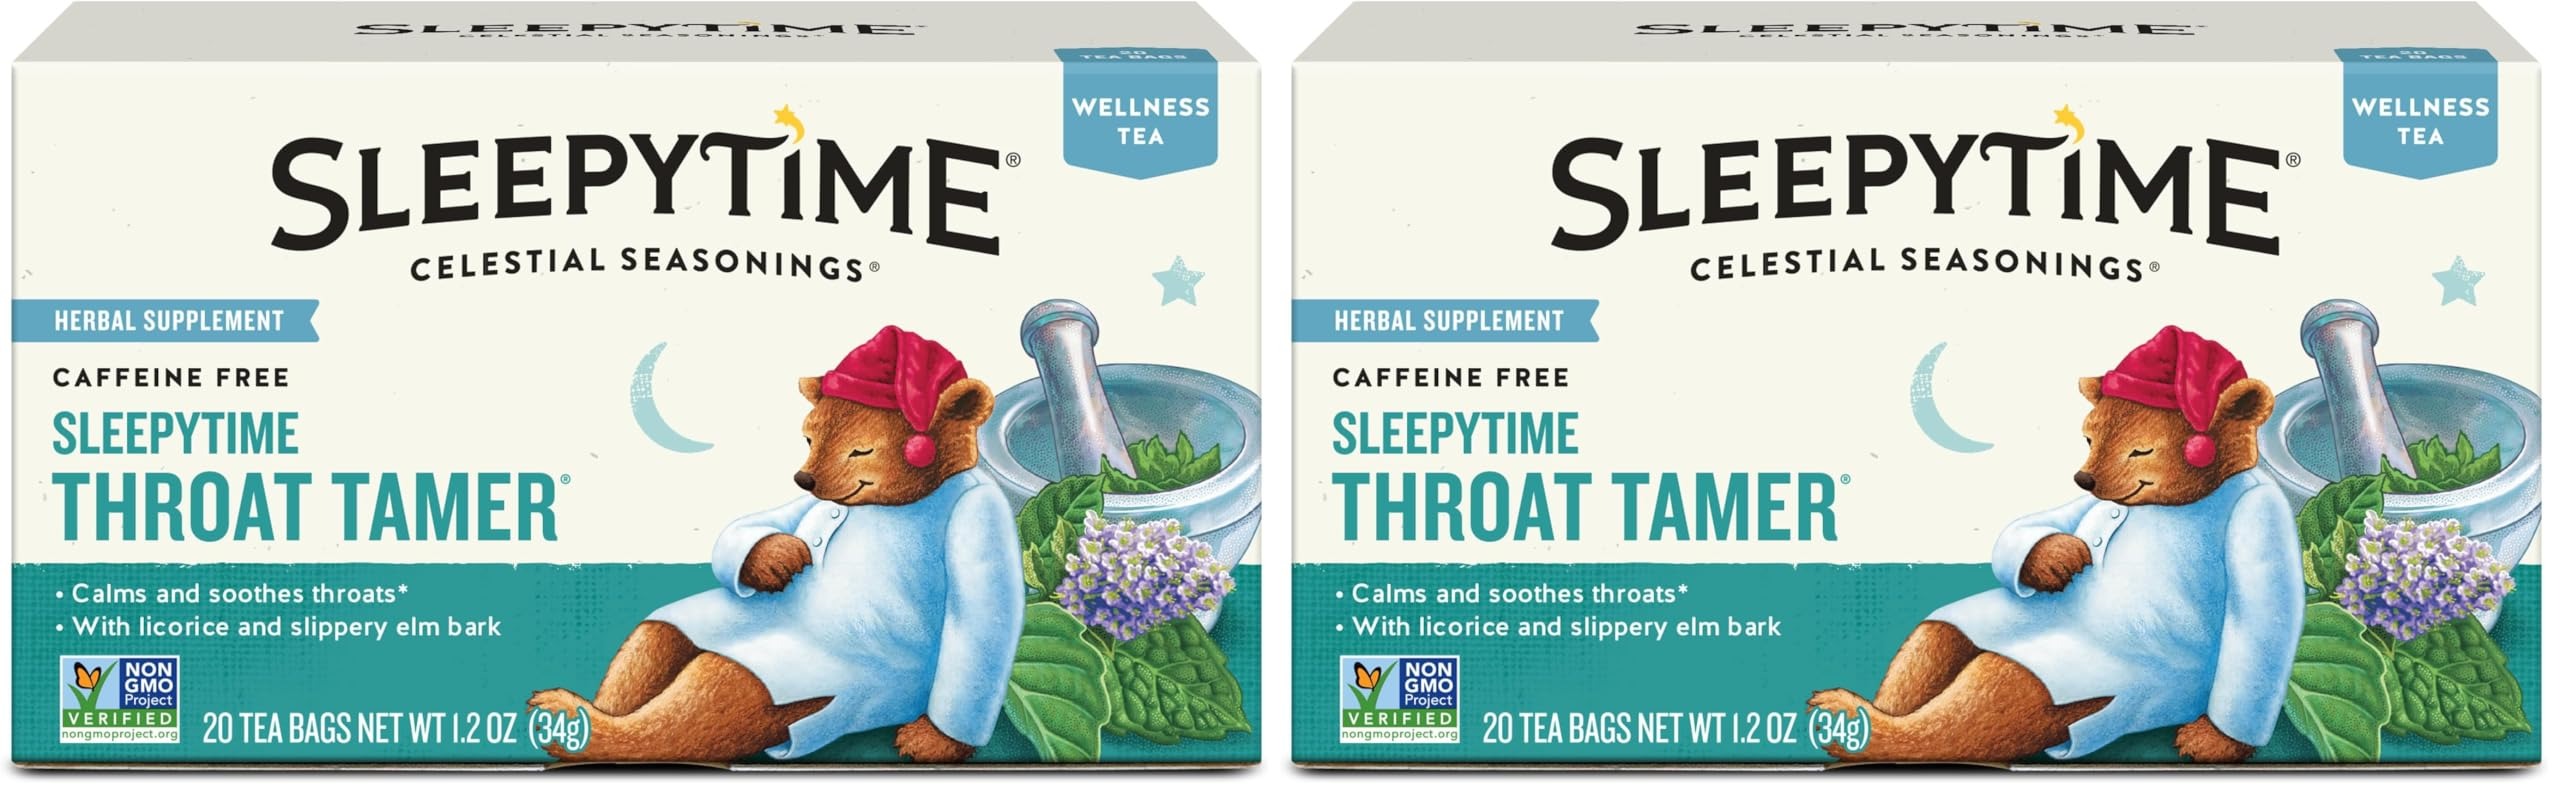
Item Name: Celestial Seasonings Wellness Tea, Sleepytime Throat Tamer, 20 Count Box (Pack of 2)
Bullet Point 1: One 20-count box of Sleepytime Throat Tamer tea bags
Bullet Point 2: Blended with licorice root, slippery elm bark, chamomile and mint
Bullet Point 3: Caffeine and gluten-free
Bullet Point 4: No artificial flavors, colors or artificial preservatives
Bullet Point 5: Steep tea bag in hot water for 4-6 minutes for the perfect cup
Value: 40.0
Unit: Count

Price: 4.48